Wonderland (manga)

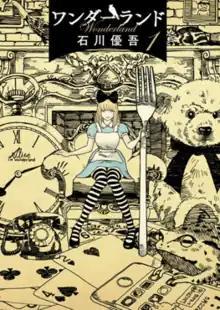
First volume cover

is a Japanese manga series written and illustrated by Yūgo Ishikawa. It was serialized in Shogakukan's manga magazine "Big Comic Superior" from April 2015 to October 2017.